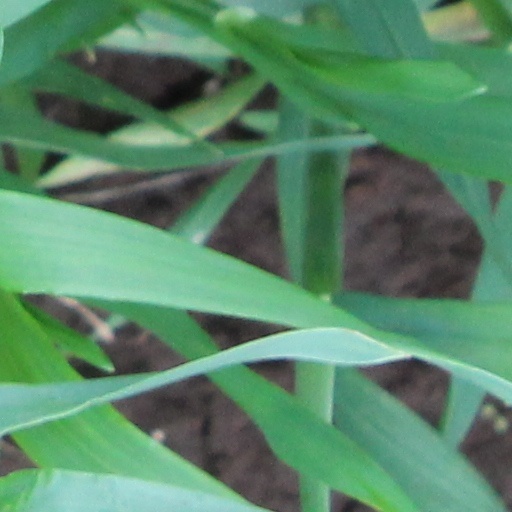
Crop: wheat